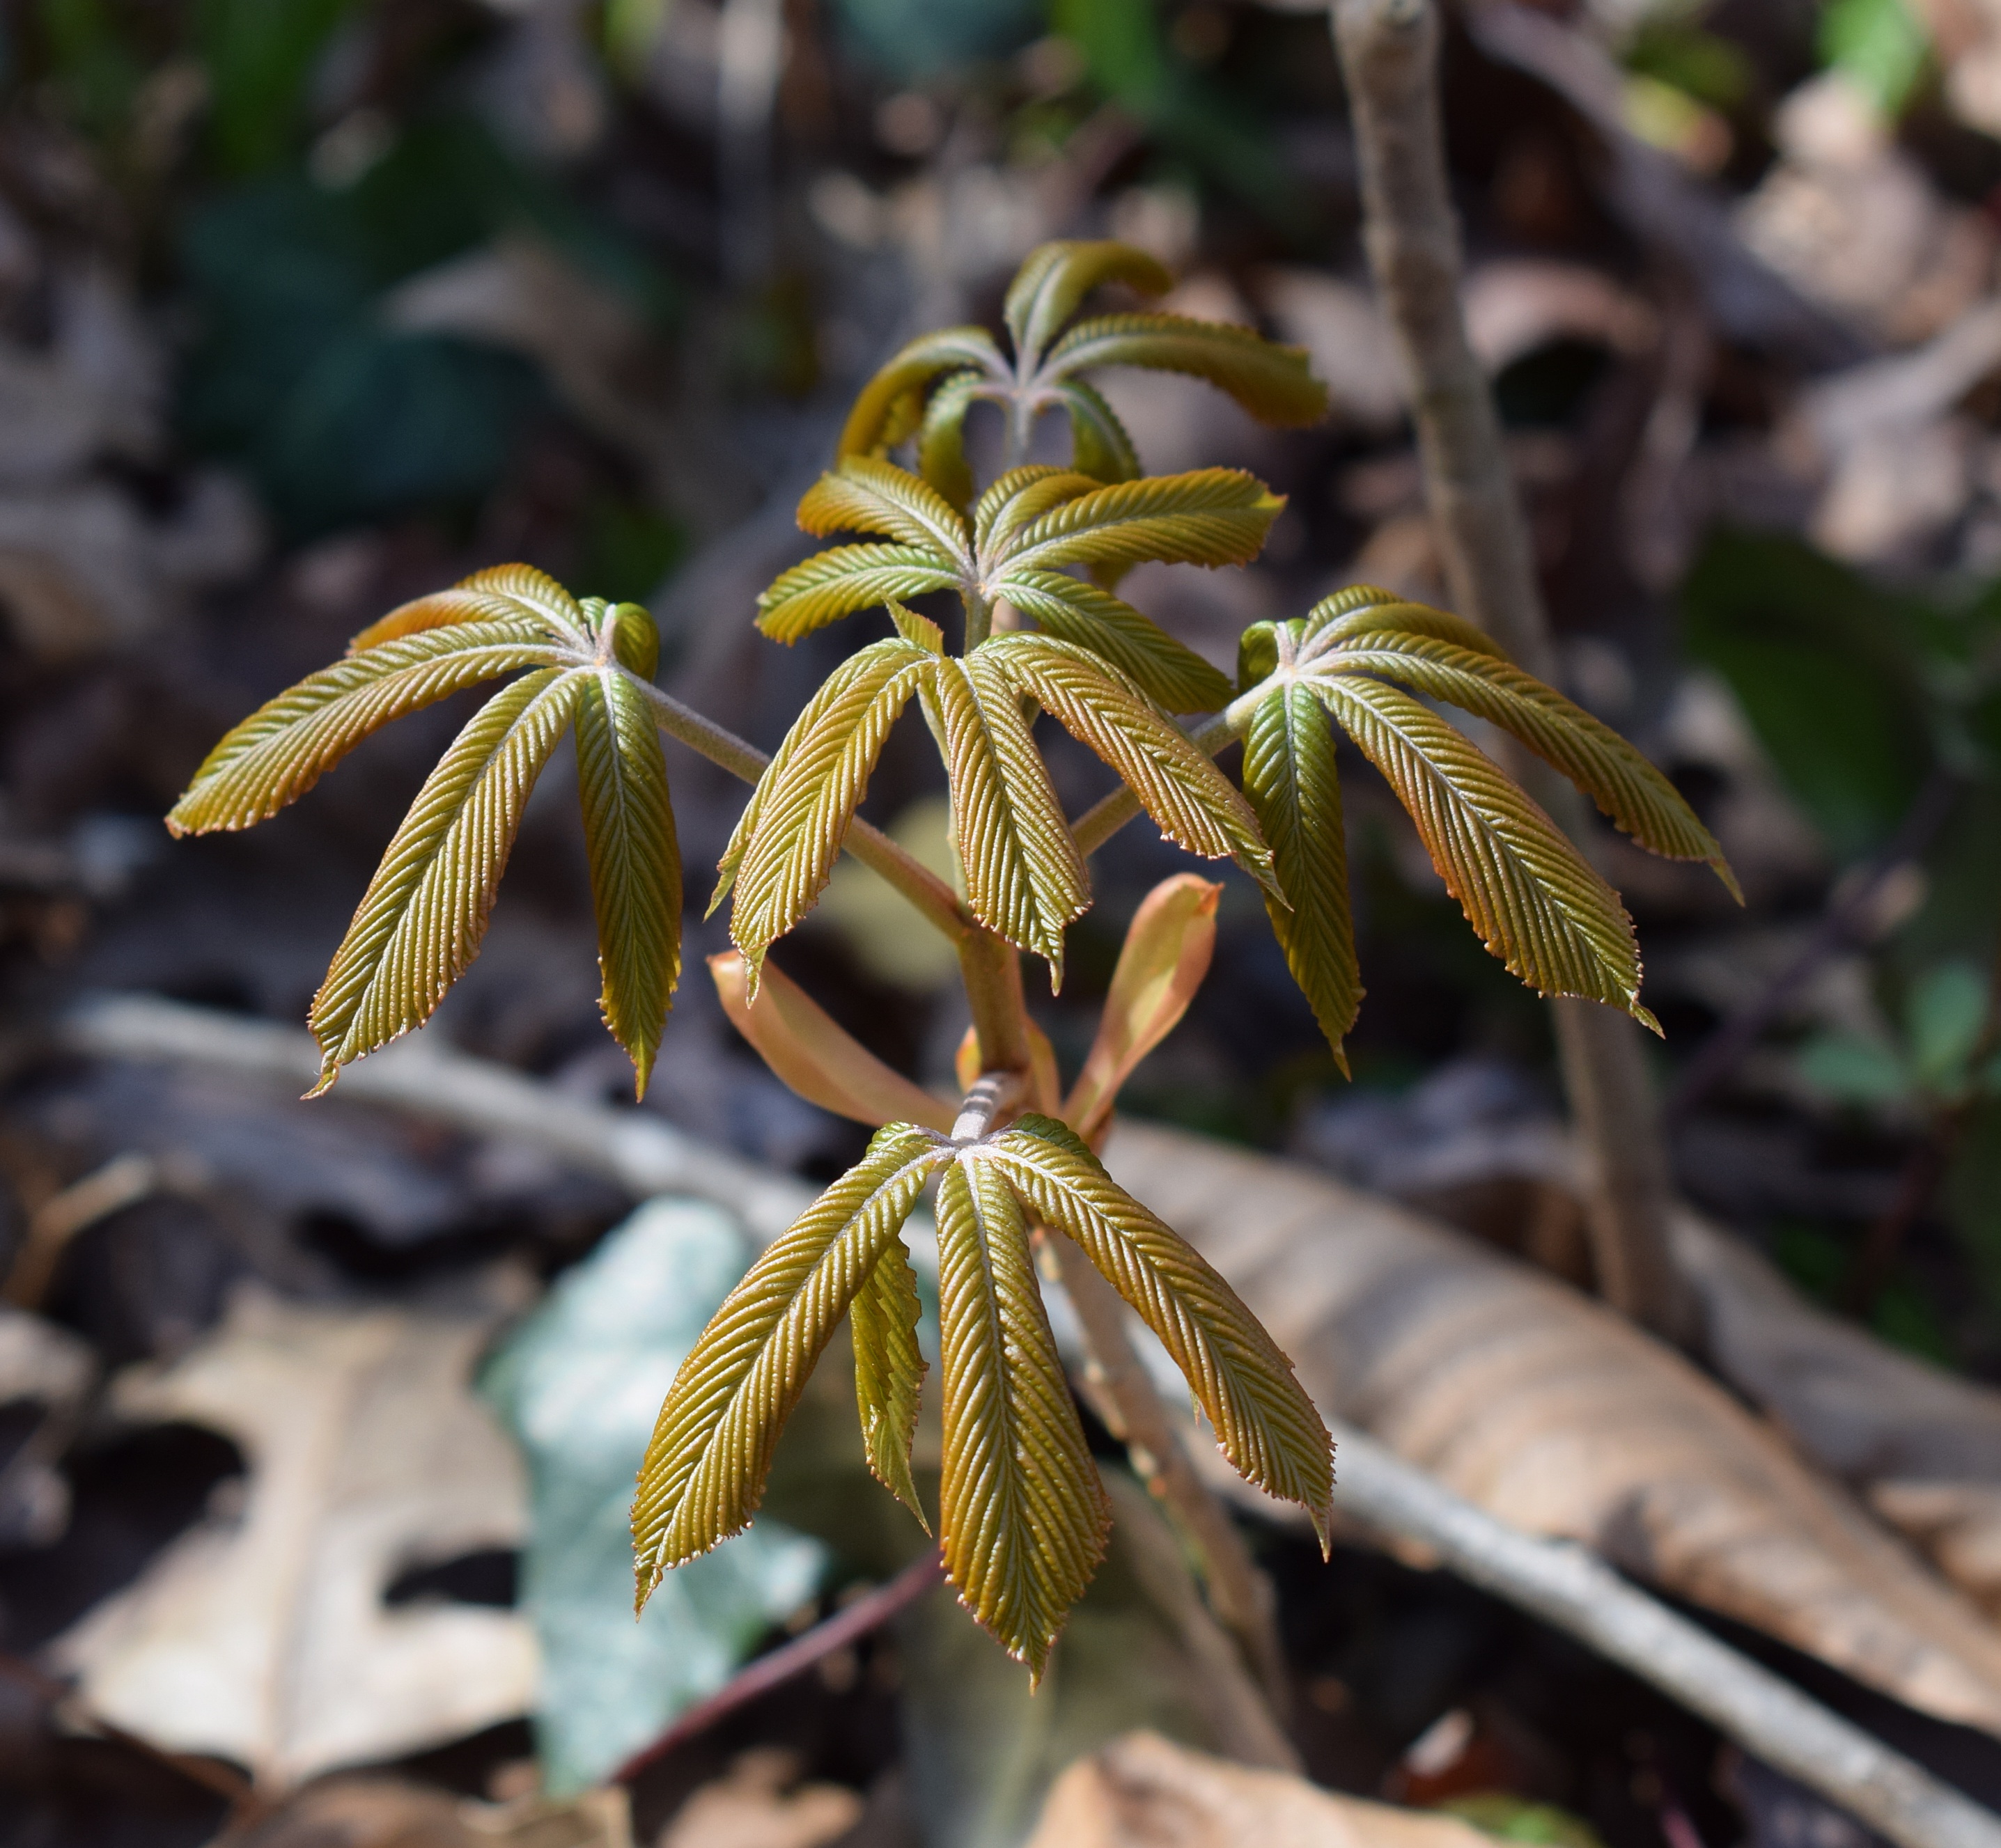
nature, plant, leaf, flower, spring, botany, yellow, garden, flora, wildflower, leaves, shrub, growing, new, chestnut, macro photography, flowering plant, land plant, japanese chestnut leaves open